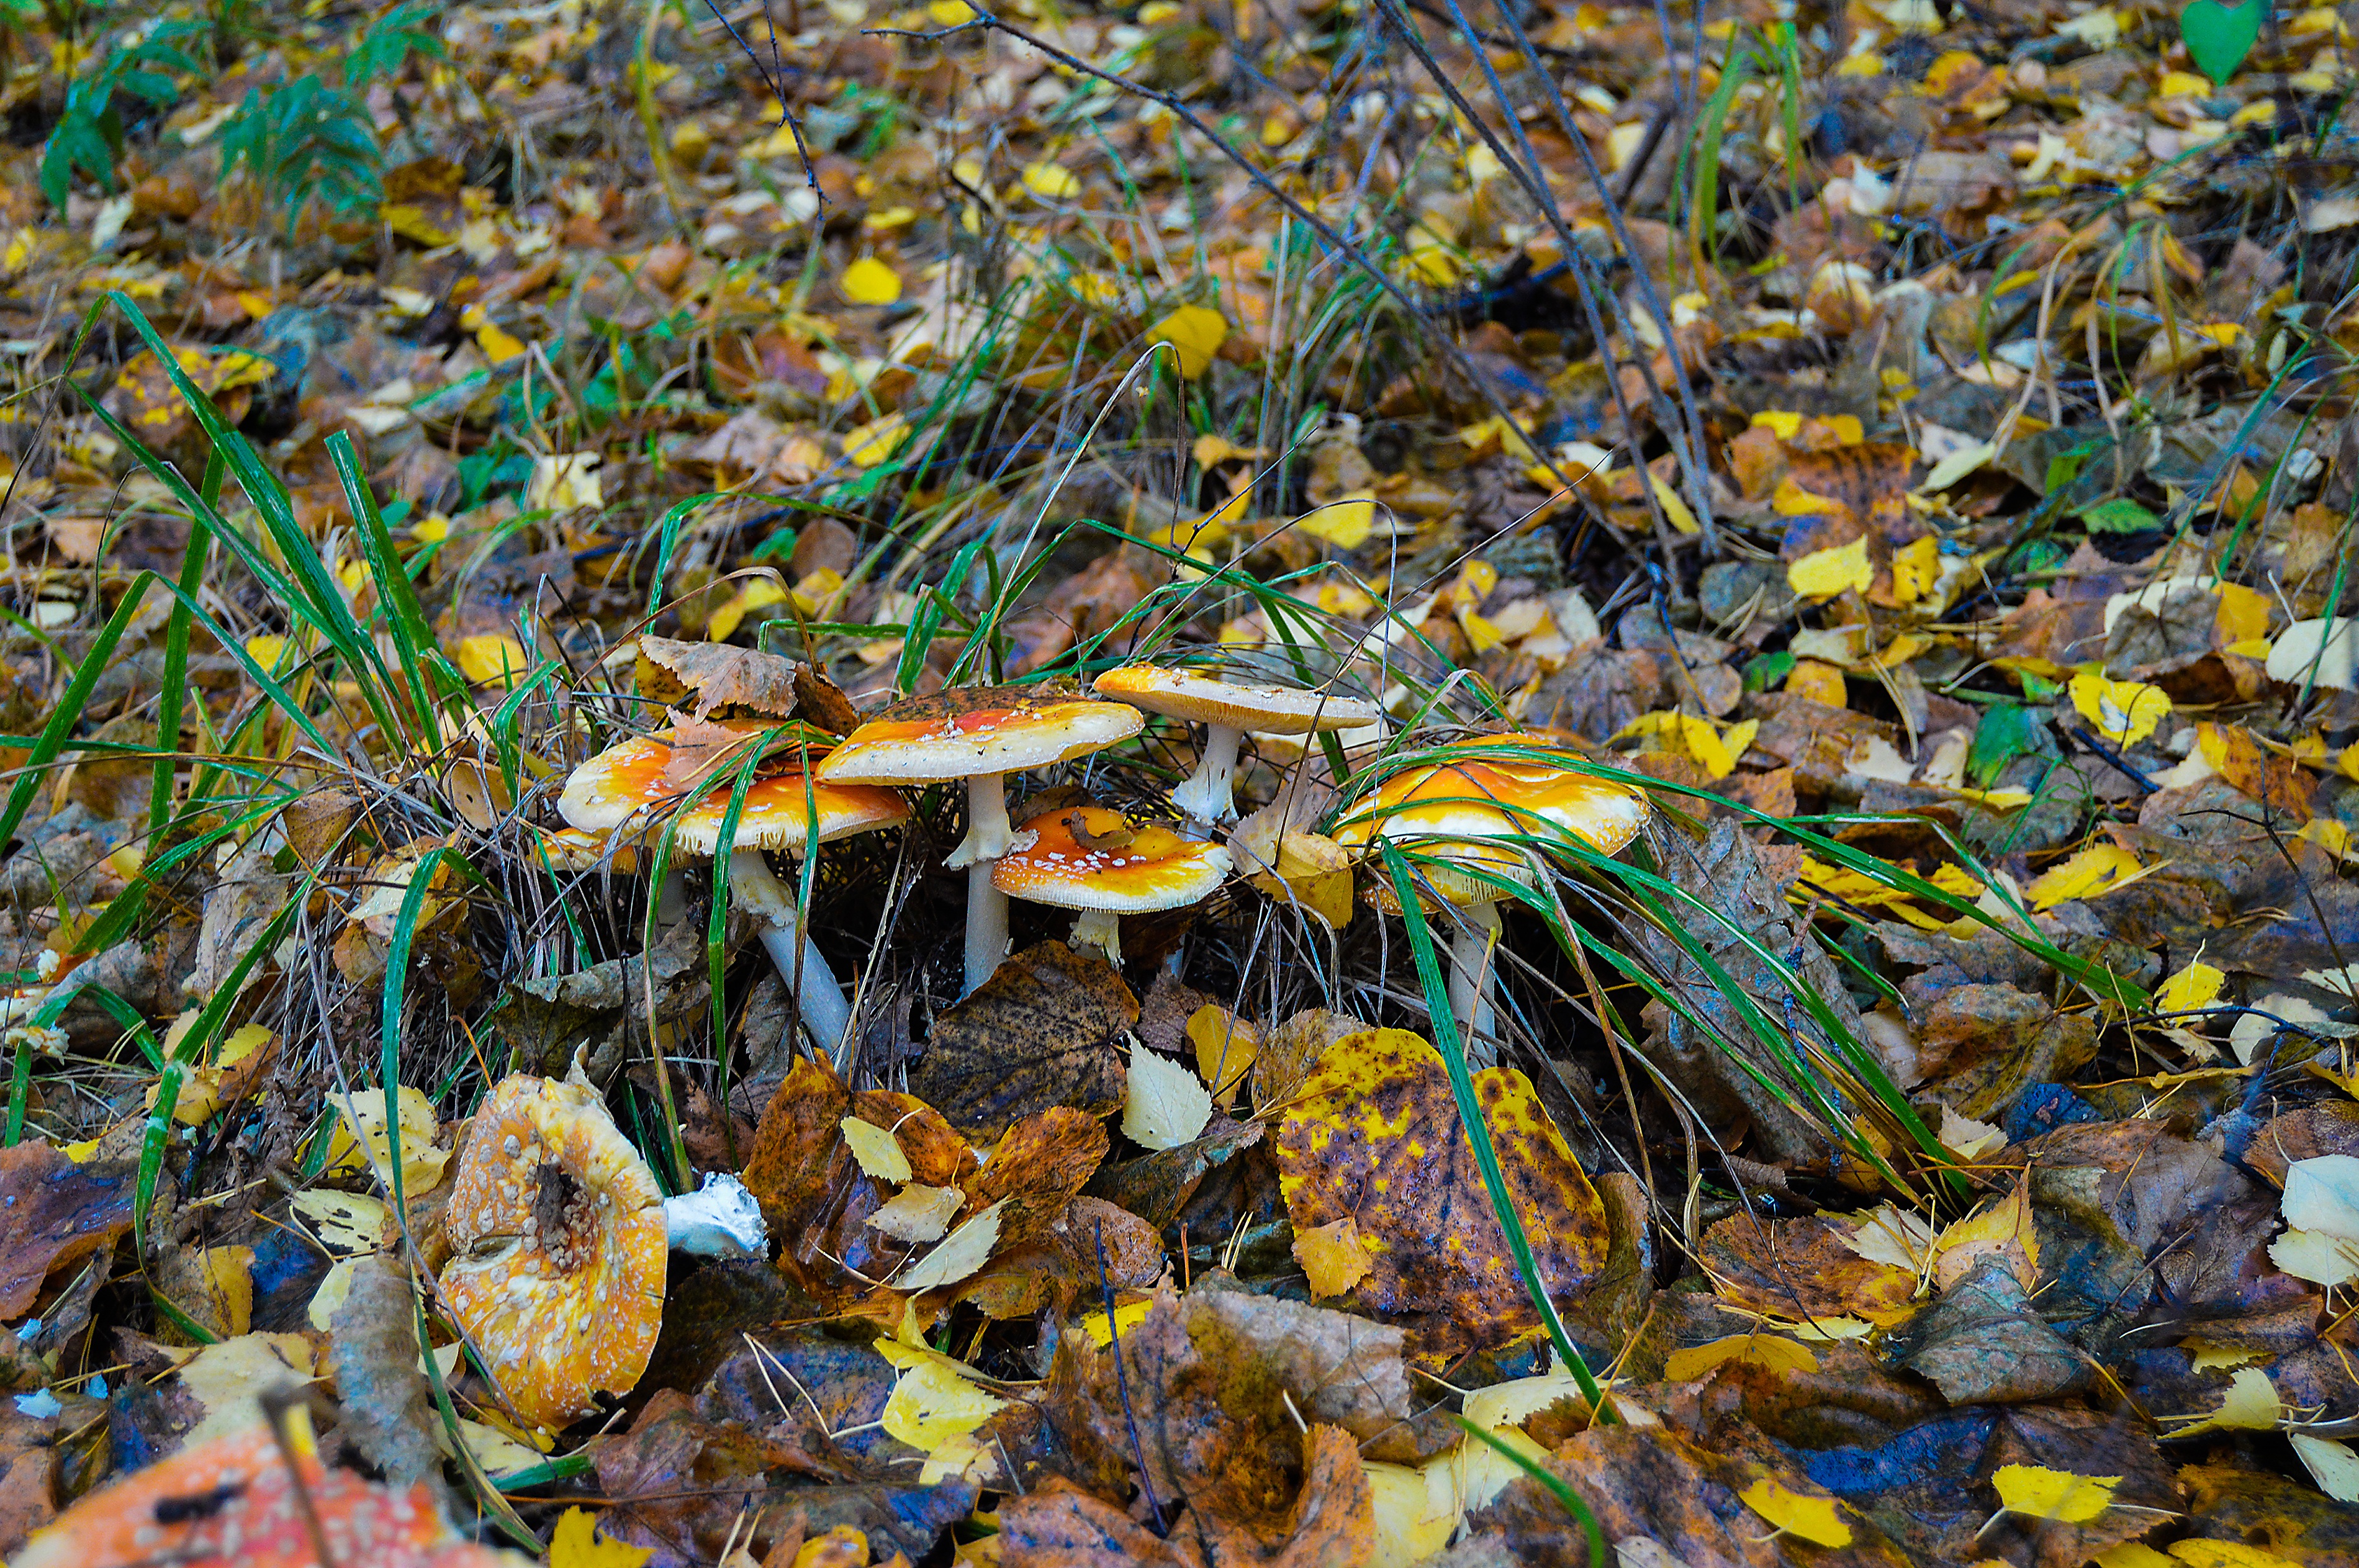
landscape, nature, forest, grass, leaf, flower, wildlife, food, jungle, birch, biology, autumn, seafood, flora, season, fauna, leaves, mushrooms, toadstools, habitat, yellow leaves, natural environment, marine biology, yellow forest